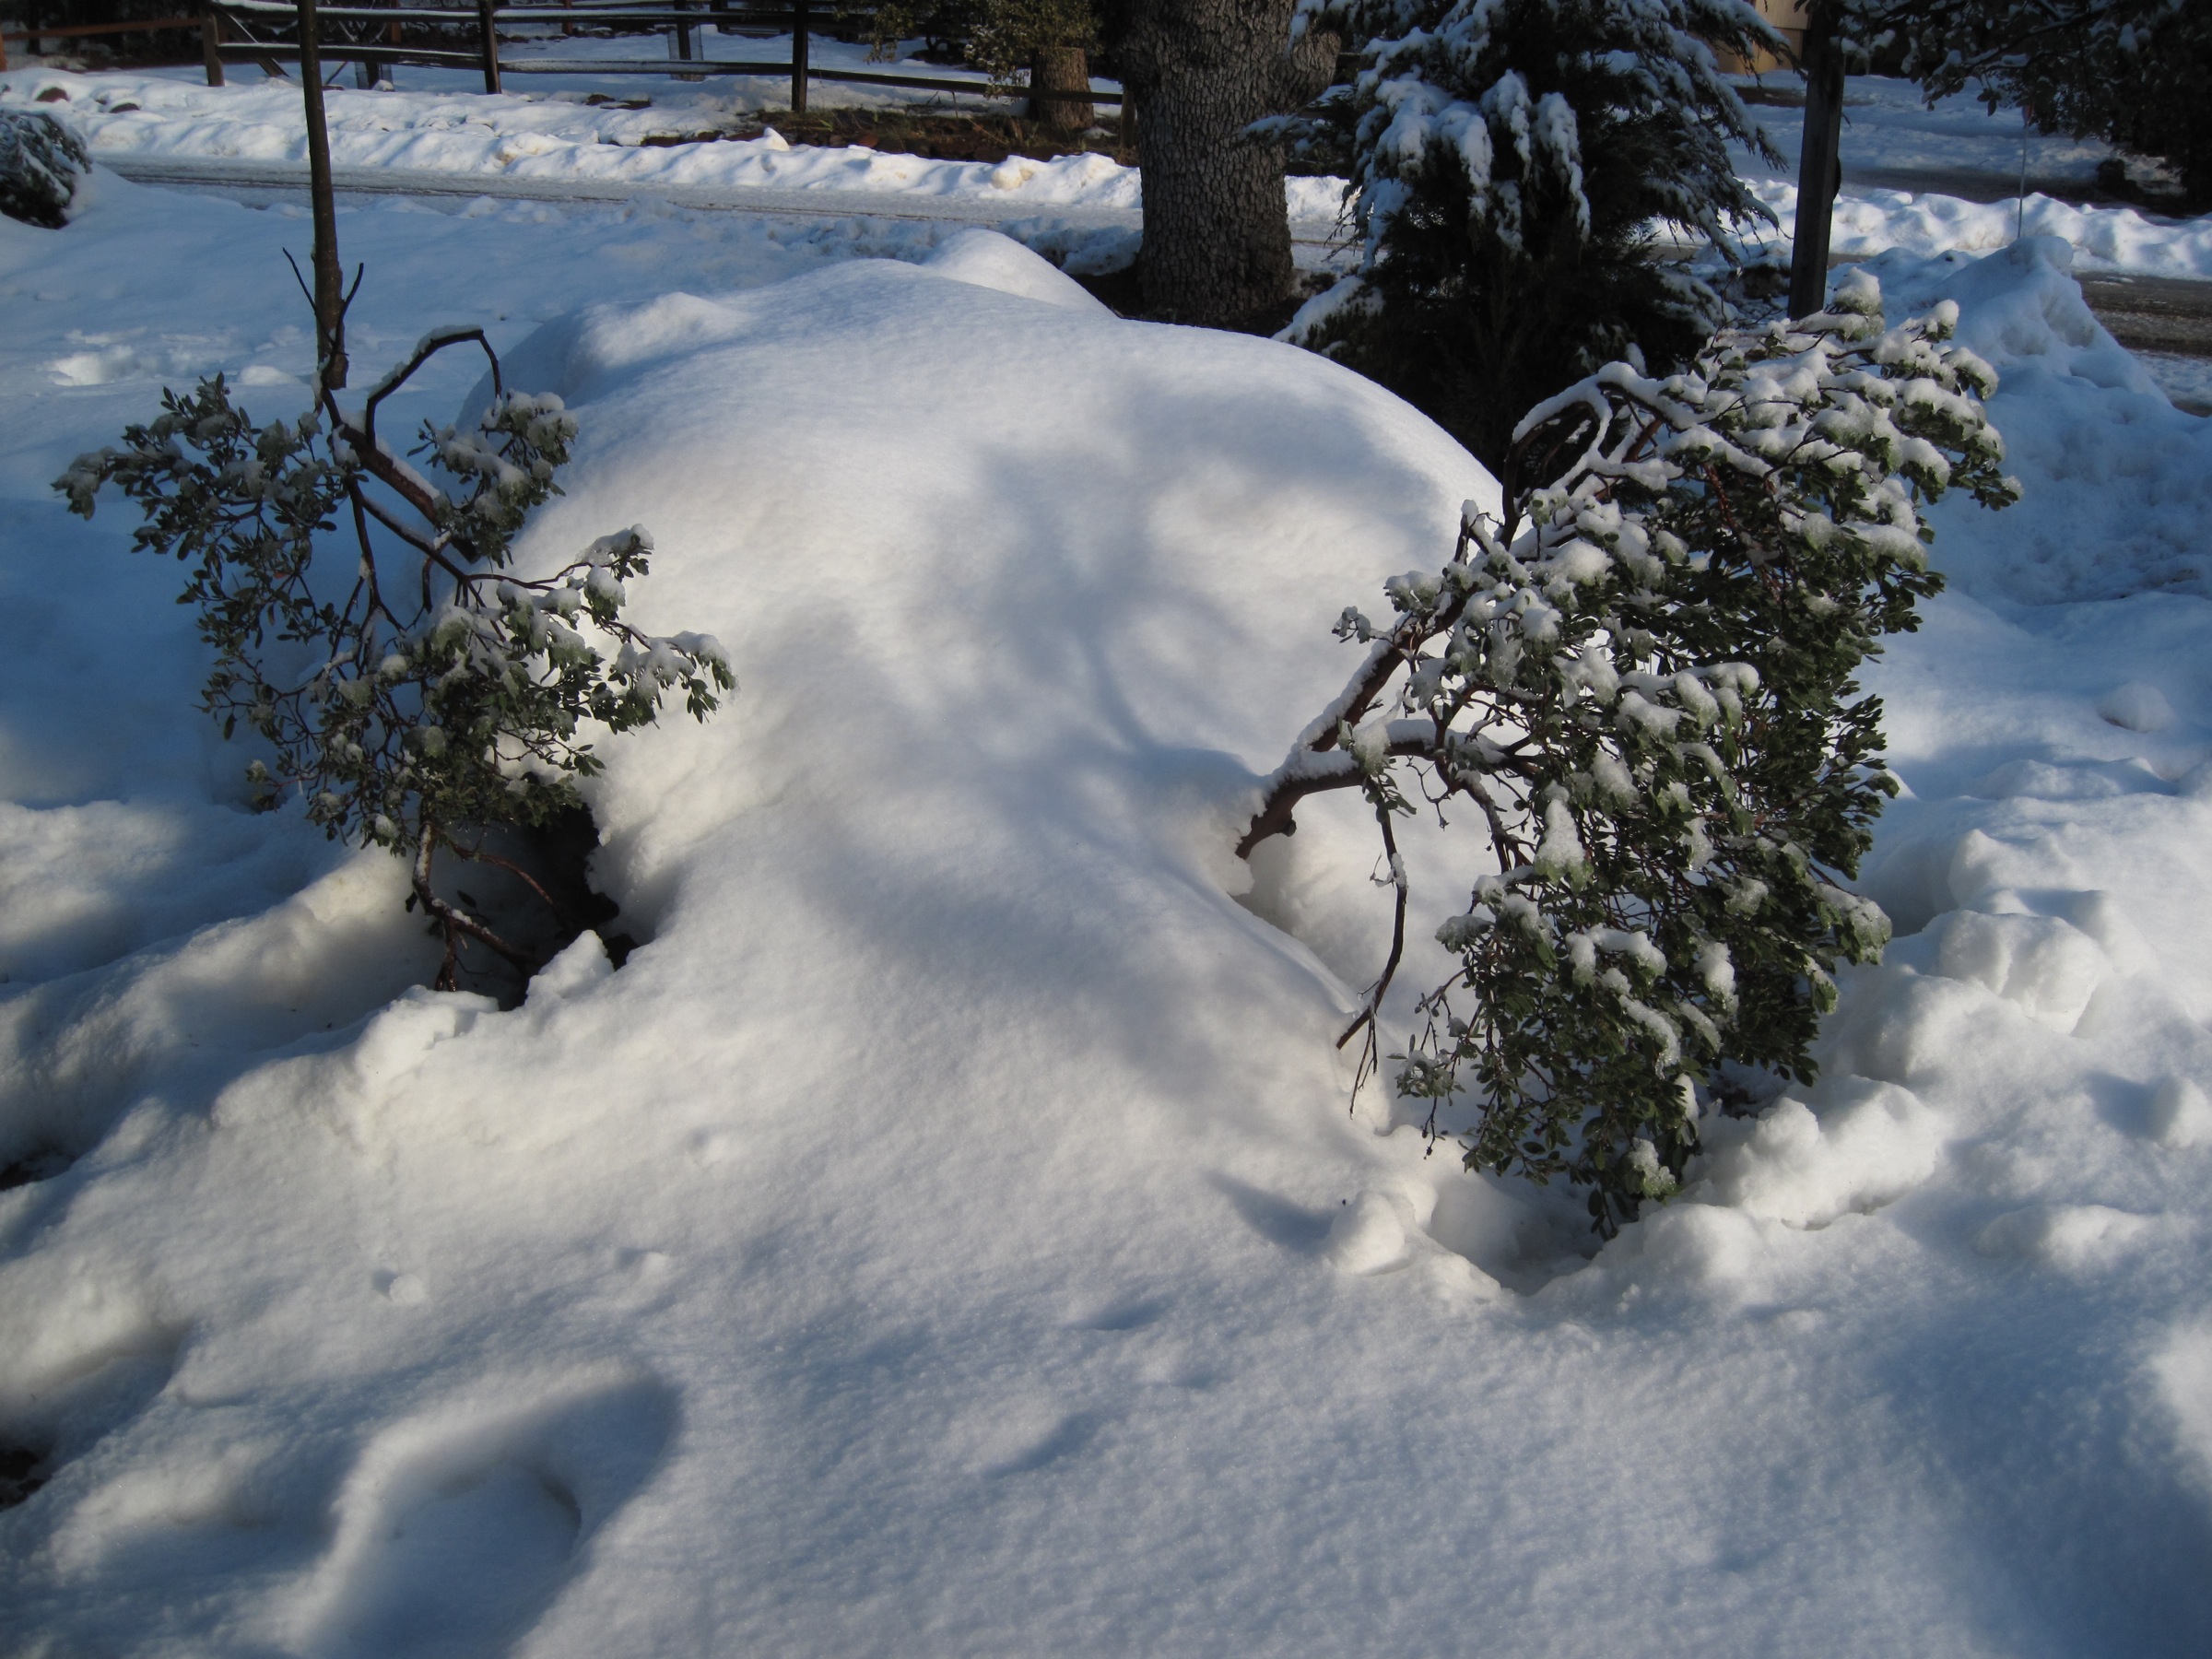
tree, snow, winter, weather, season, blizzard, freezing, geological phenomenon, winter storm